Wittenberg

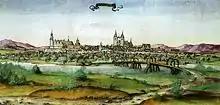
Wittenberg, 1536

The Capitulation of Wittenberg (1547) is the name given to the treaty by which John Frederick the Magnanimous was compelled to resign the electoral dignity and most of his territory to the Albertine branch of the noble House of Wettin.